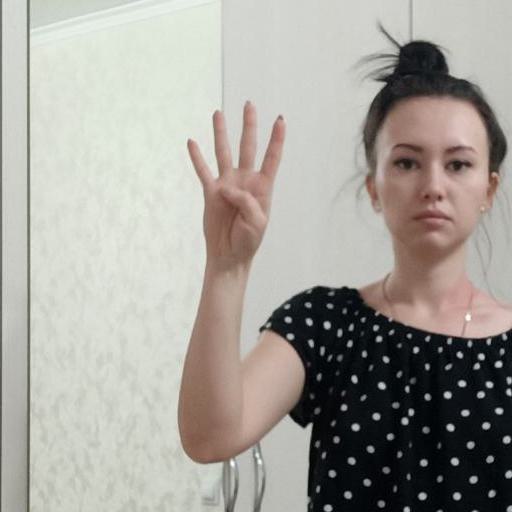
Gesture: four